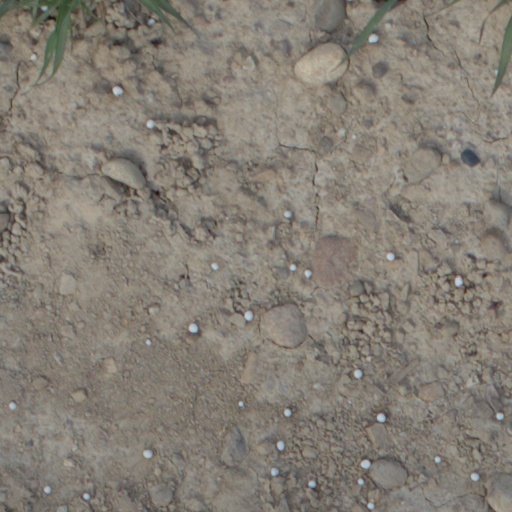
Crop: wheat